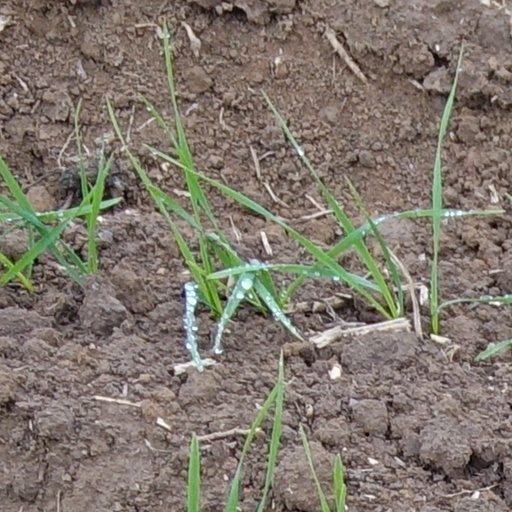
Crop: wheat